Rogers Gaines

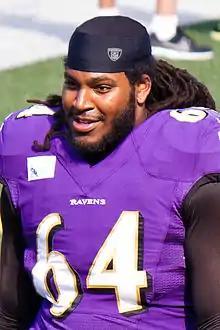
Gaines at Ravens' M&T Bank Stadium practice in August 2013.

Rogers Gaines (born June 24, 1989) is a former American football offensive tackle. He played college football at Tennessee State.